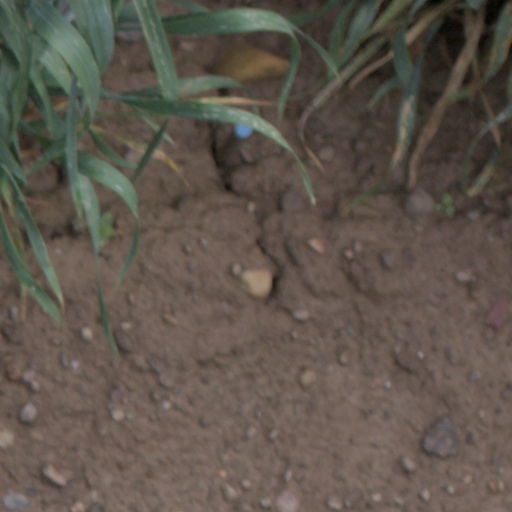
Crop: wheat